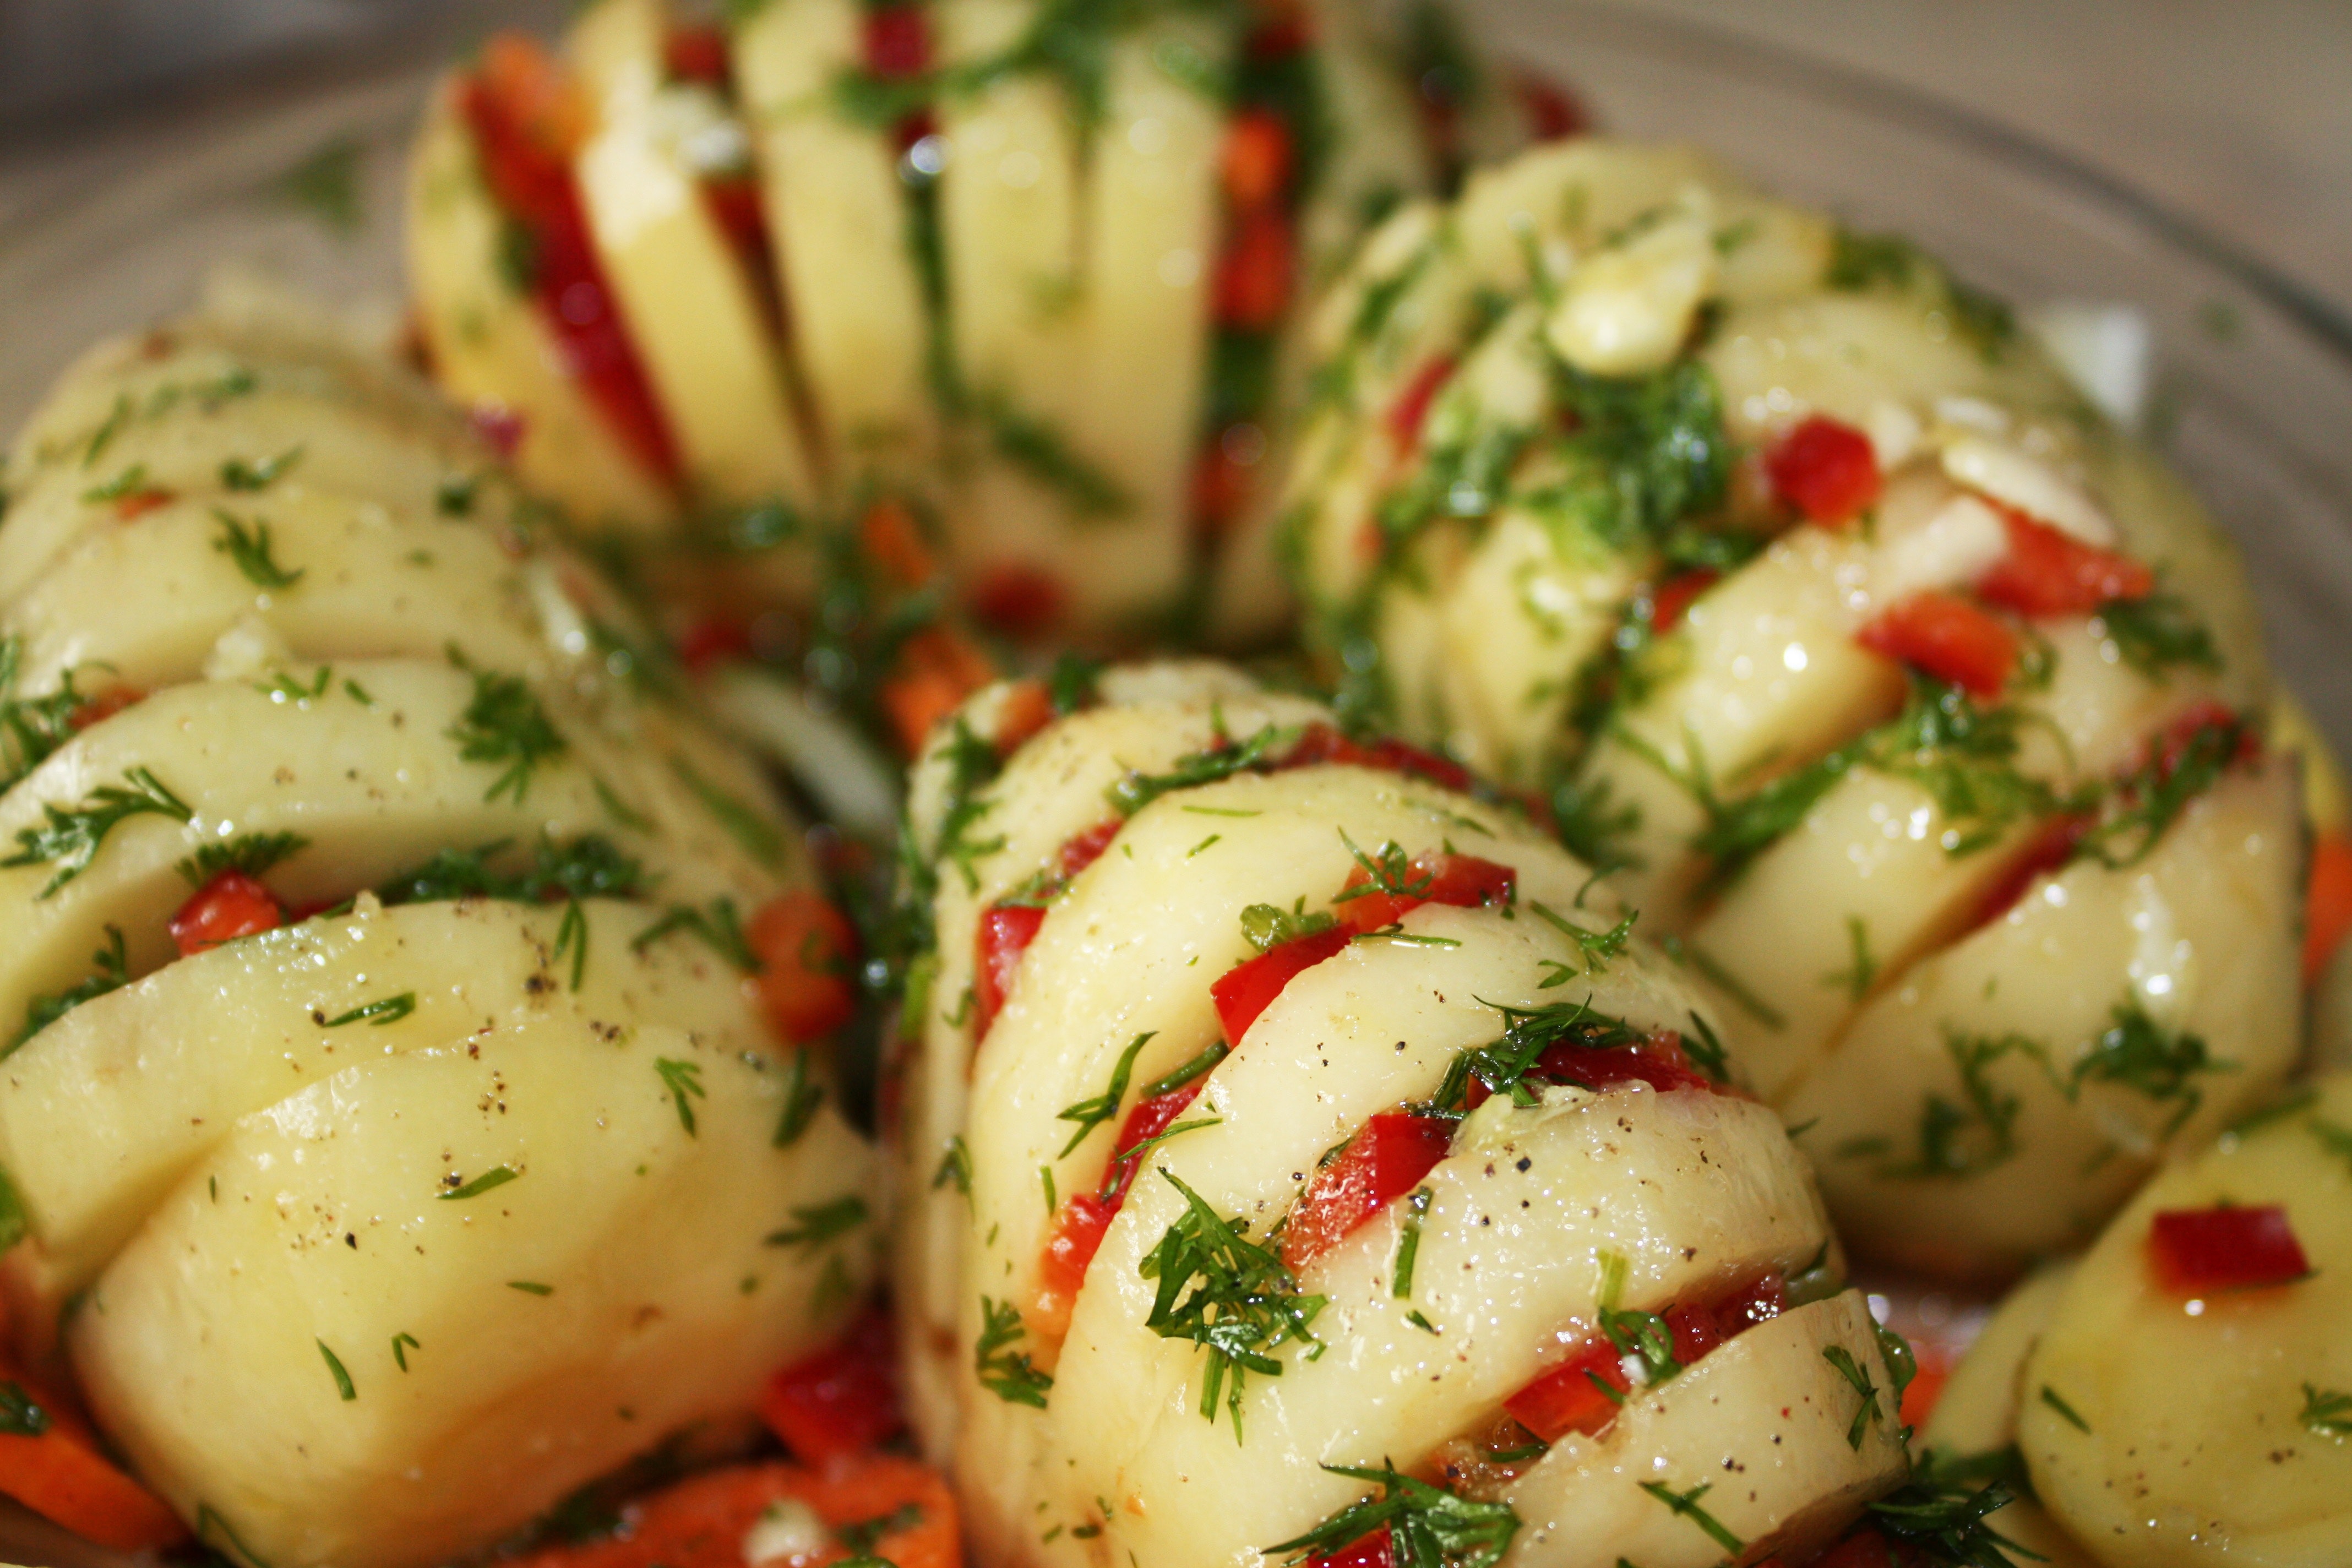
dish, food, cuisine, ingredient, garnish, vegetarian food, produce, mozzarella, bocconcini, vegetable, recipe, side dish, salad, comfort food